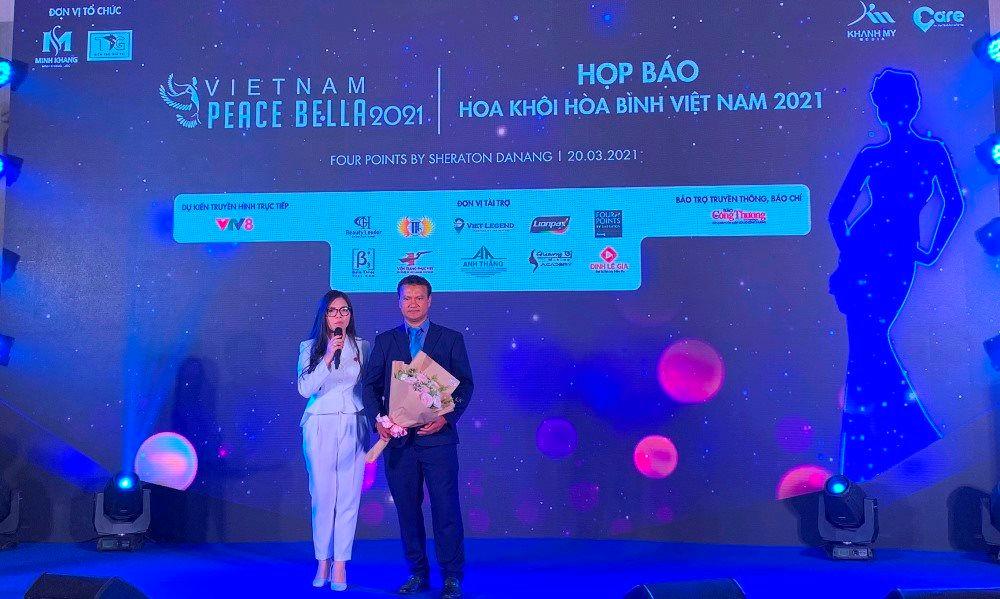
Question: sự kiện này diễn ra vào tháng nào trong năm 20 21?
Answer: tháng 3